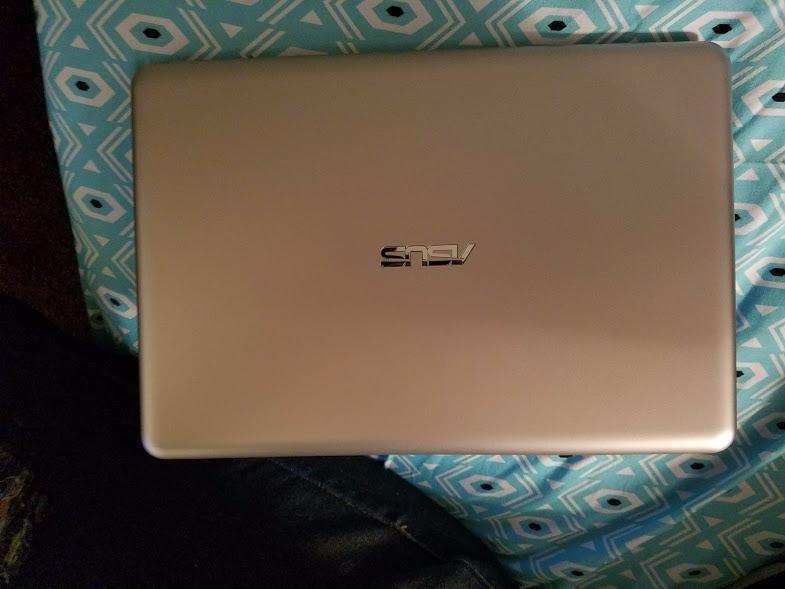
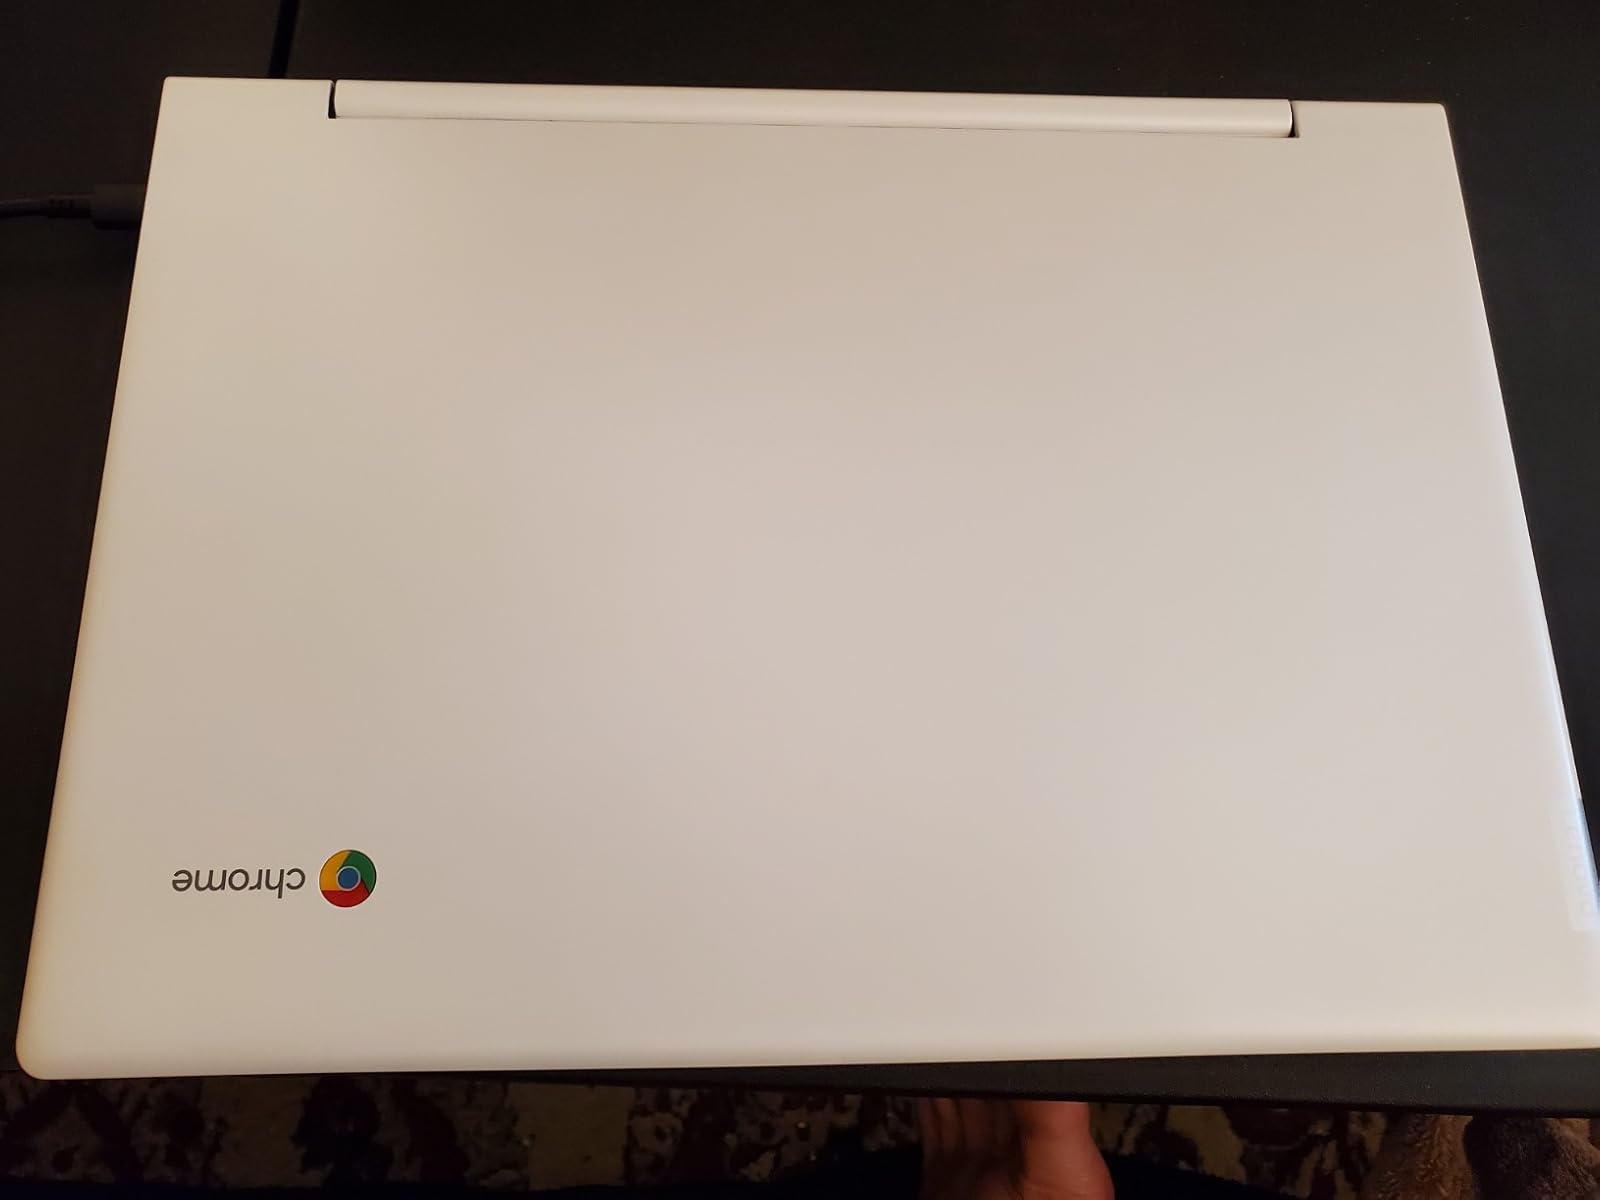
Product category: laptop
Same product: no